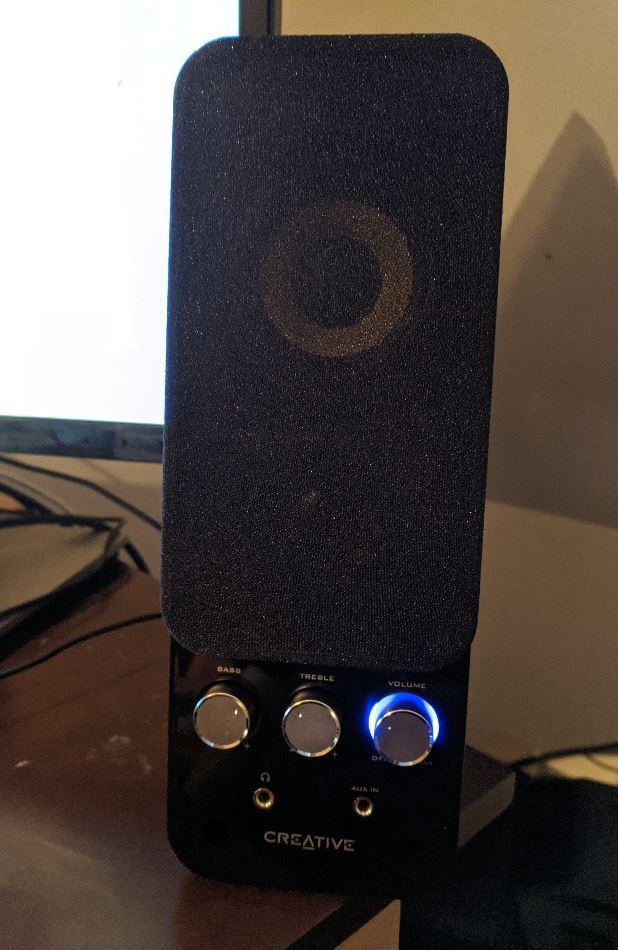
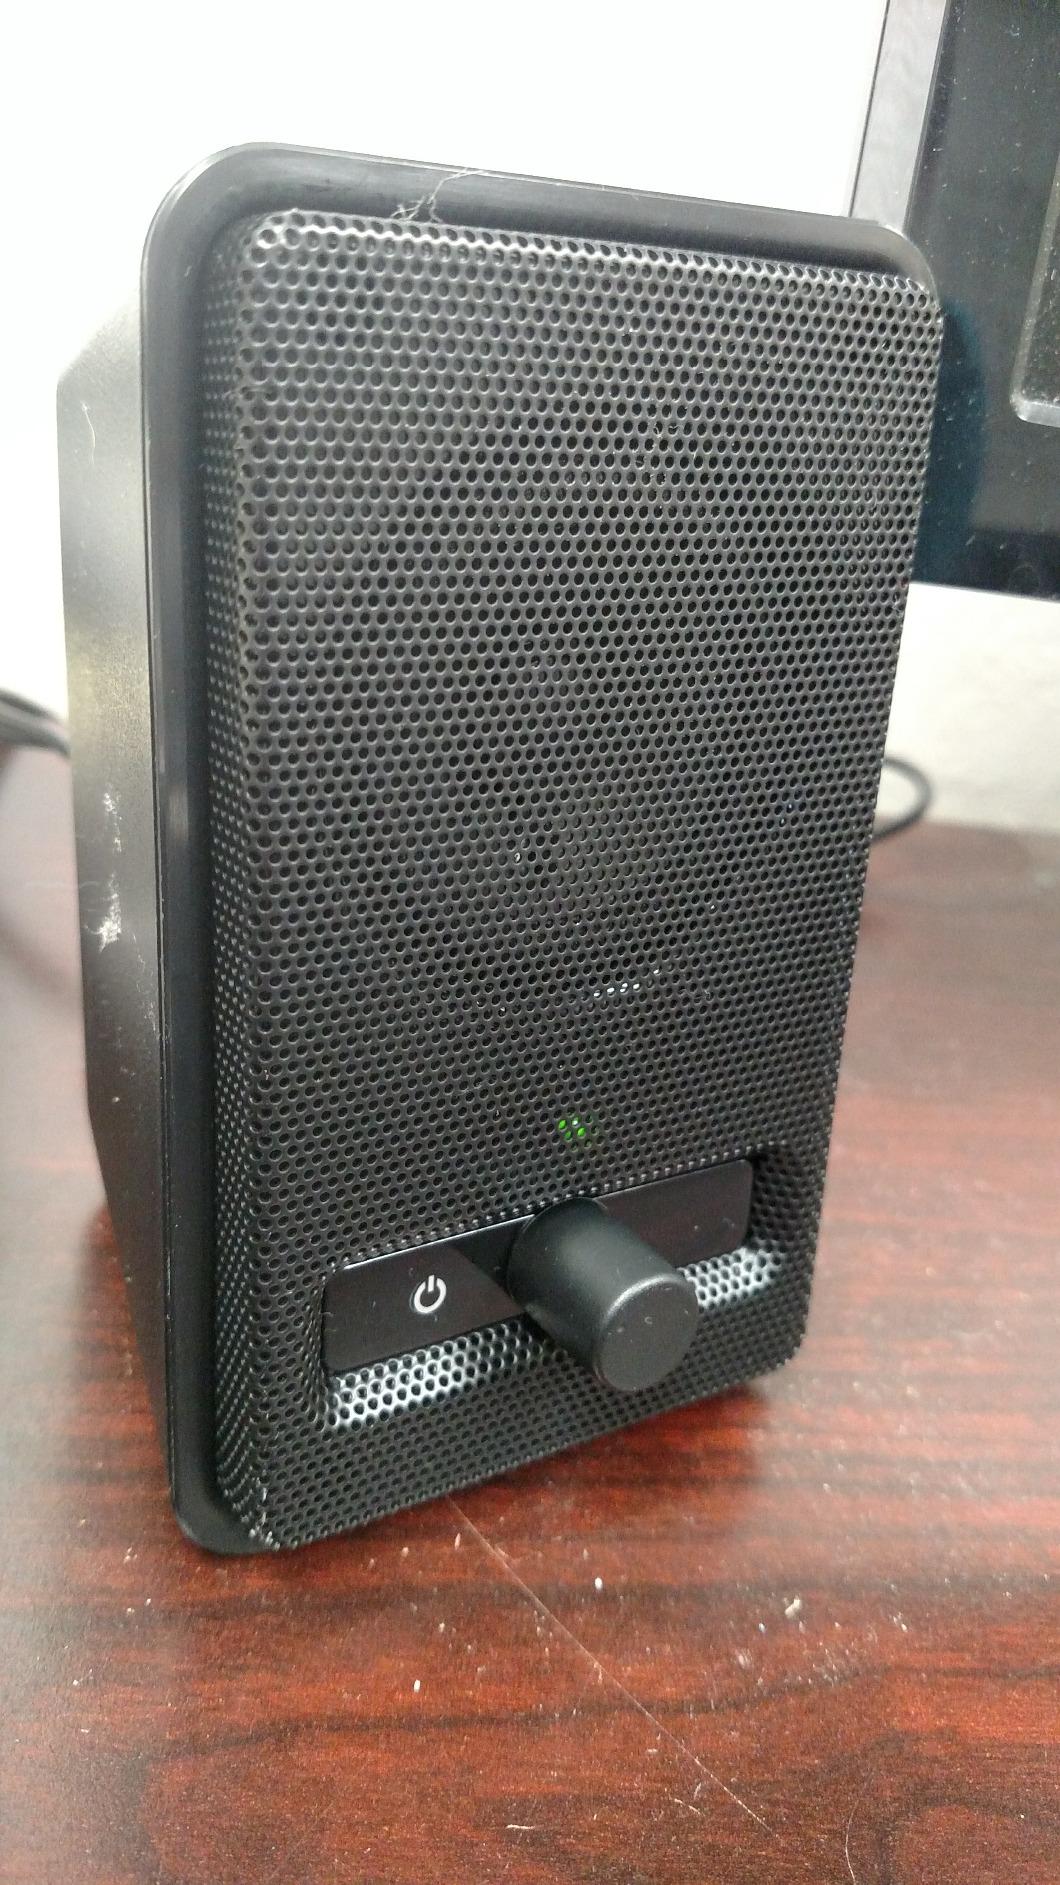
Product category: speaker
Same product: no